Sultana (grape)

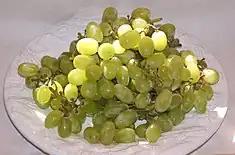
Sultana (Thompson Seedless) grapes

The sultana is a "white" (pale green), oval seedless grape variety also called the sultanina, Thompson Seedless (United States), Lady de Coverly (England), and oval-fruited Kishmish (Iraq, Iran, Palestine, Pakistan, Afghanistan, India). It is also known as grape of İzmir or Manisa in Turkey since this variety has been extensively grown in the region around those cities. It is assumed to originate from Asia Minor, which later became part of the Ottoman Empire.